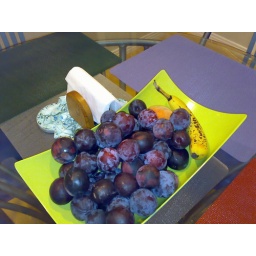
From the trees in the backyard san diego house